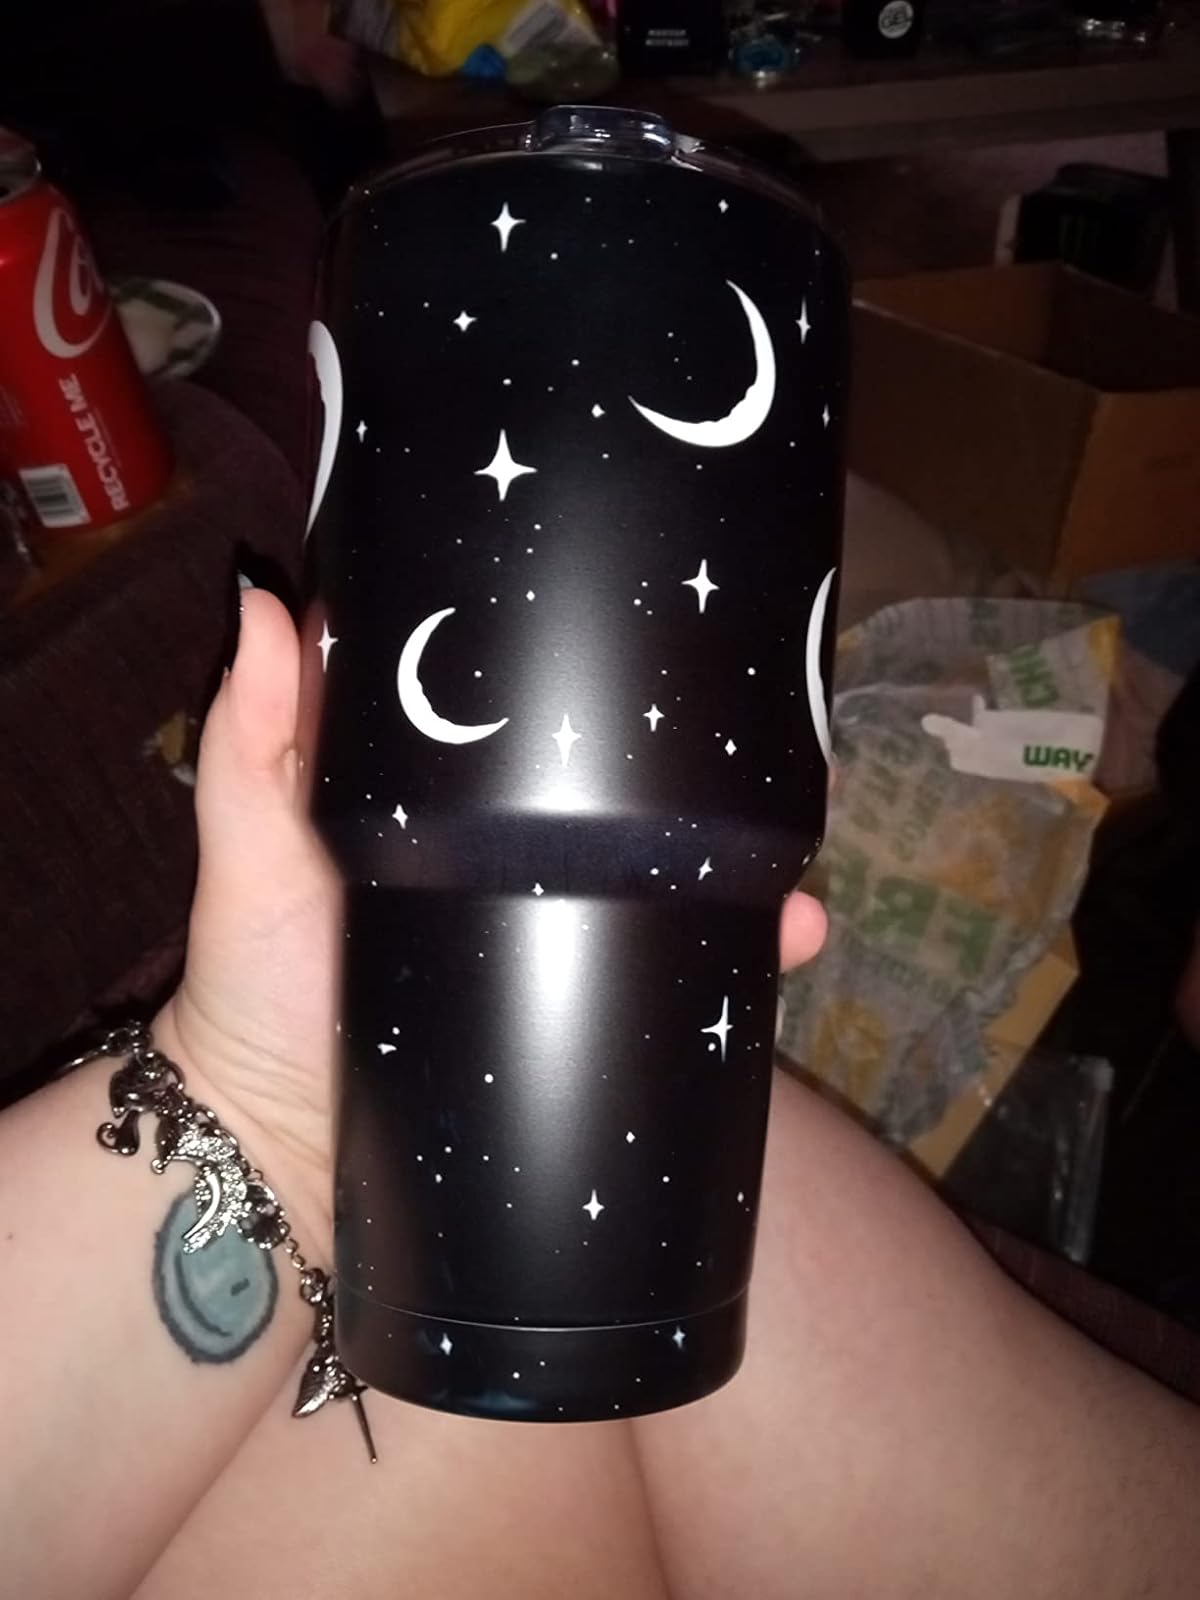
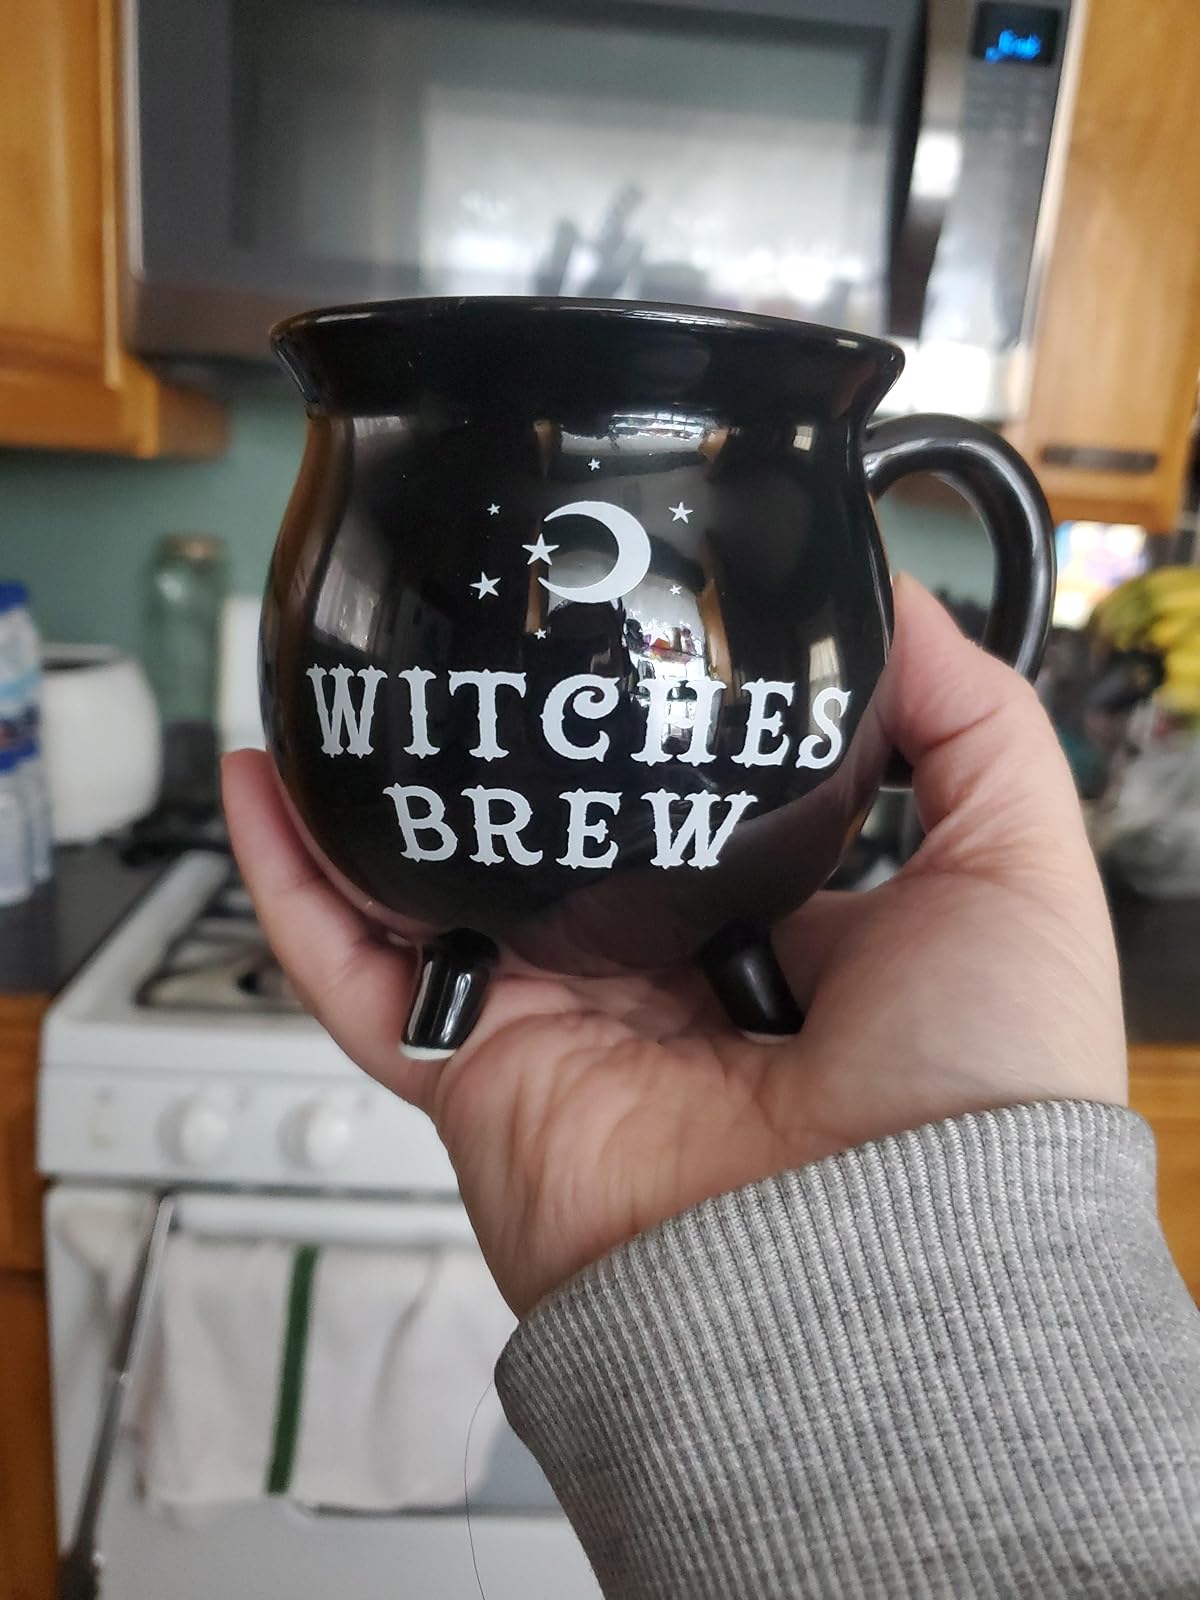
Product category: items_mug
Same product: no